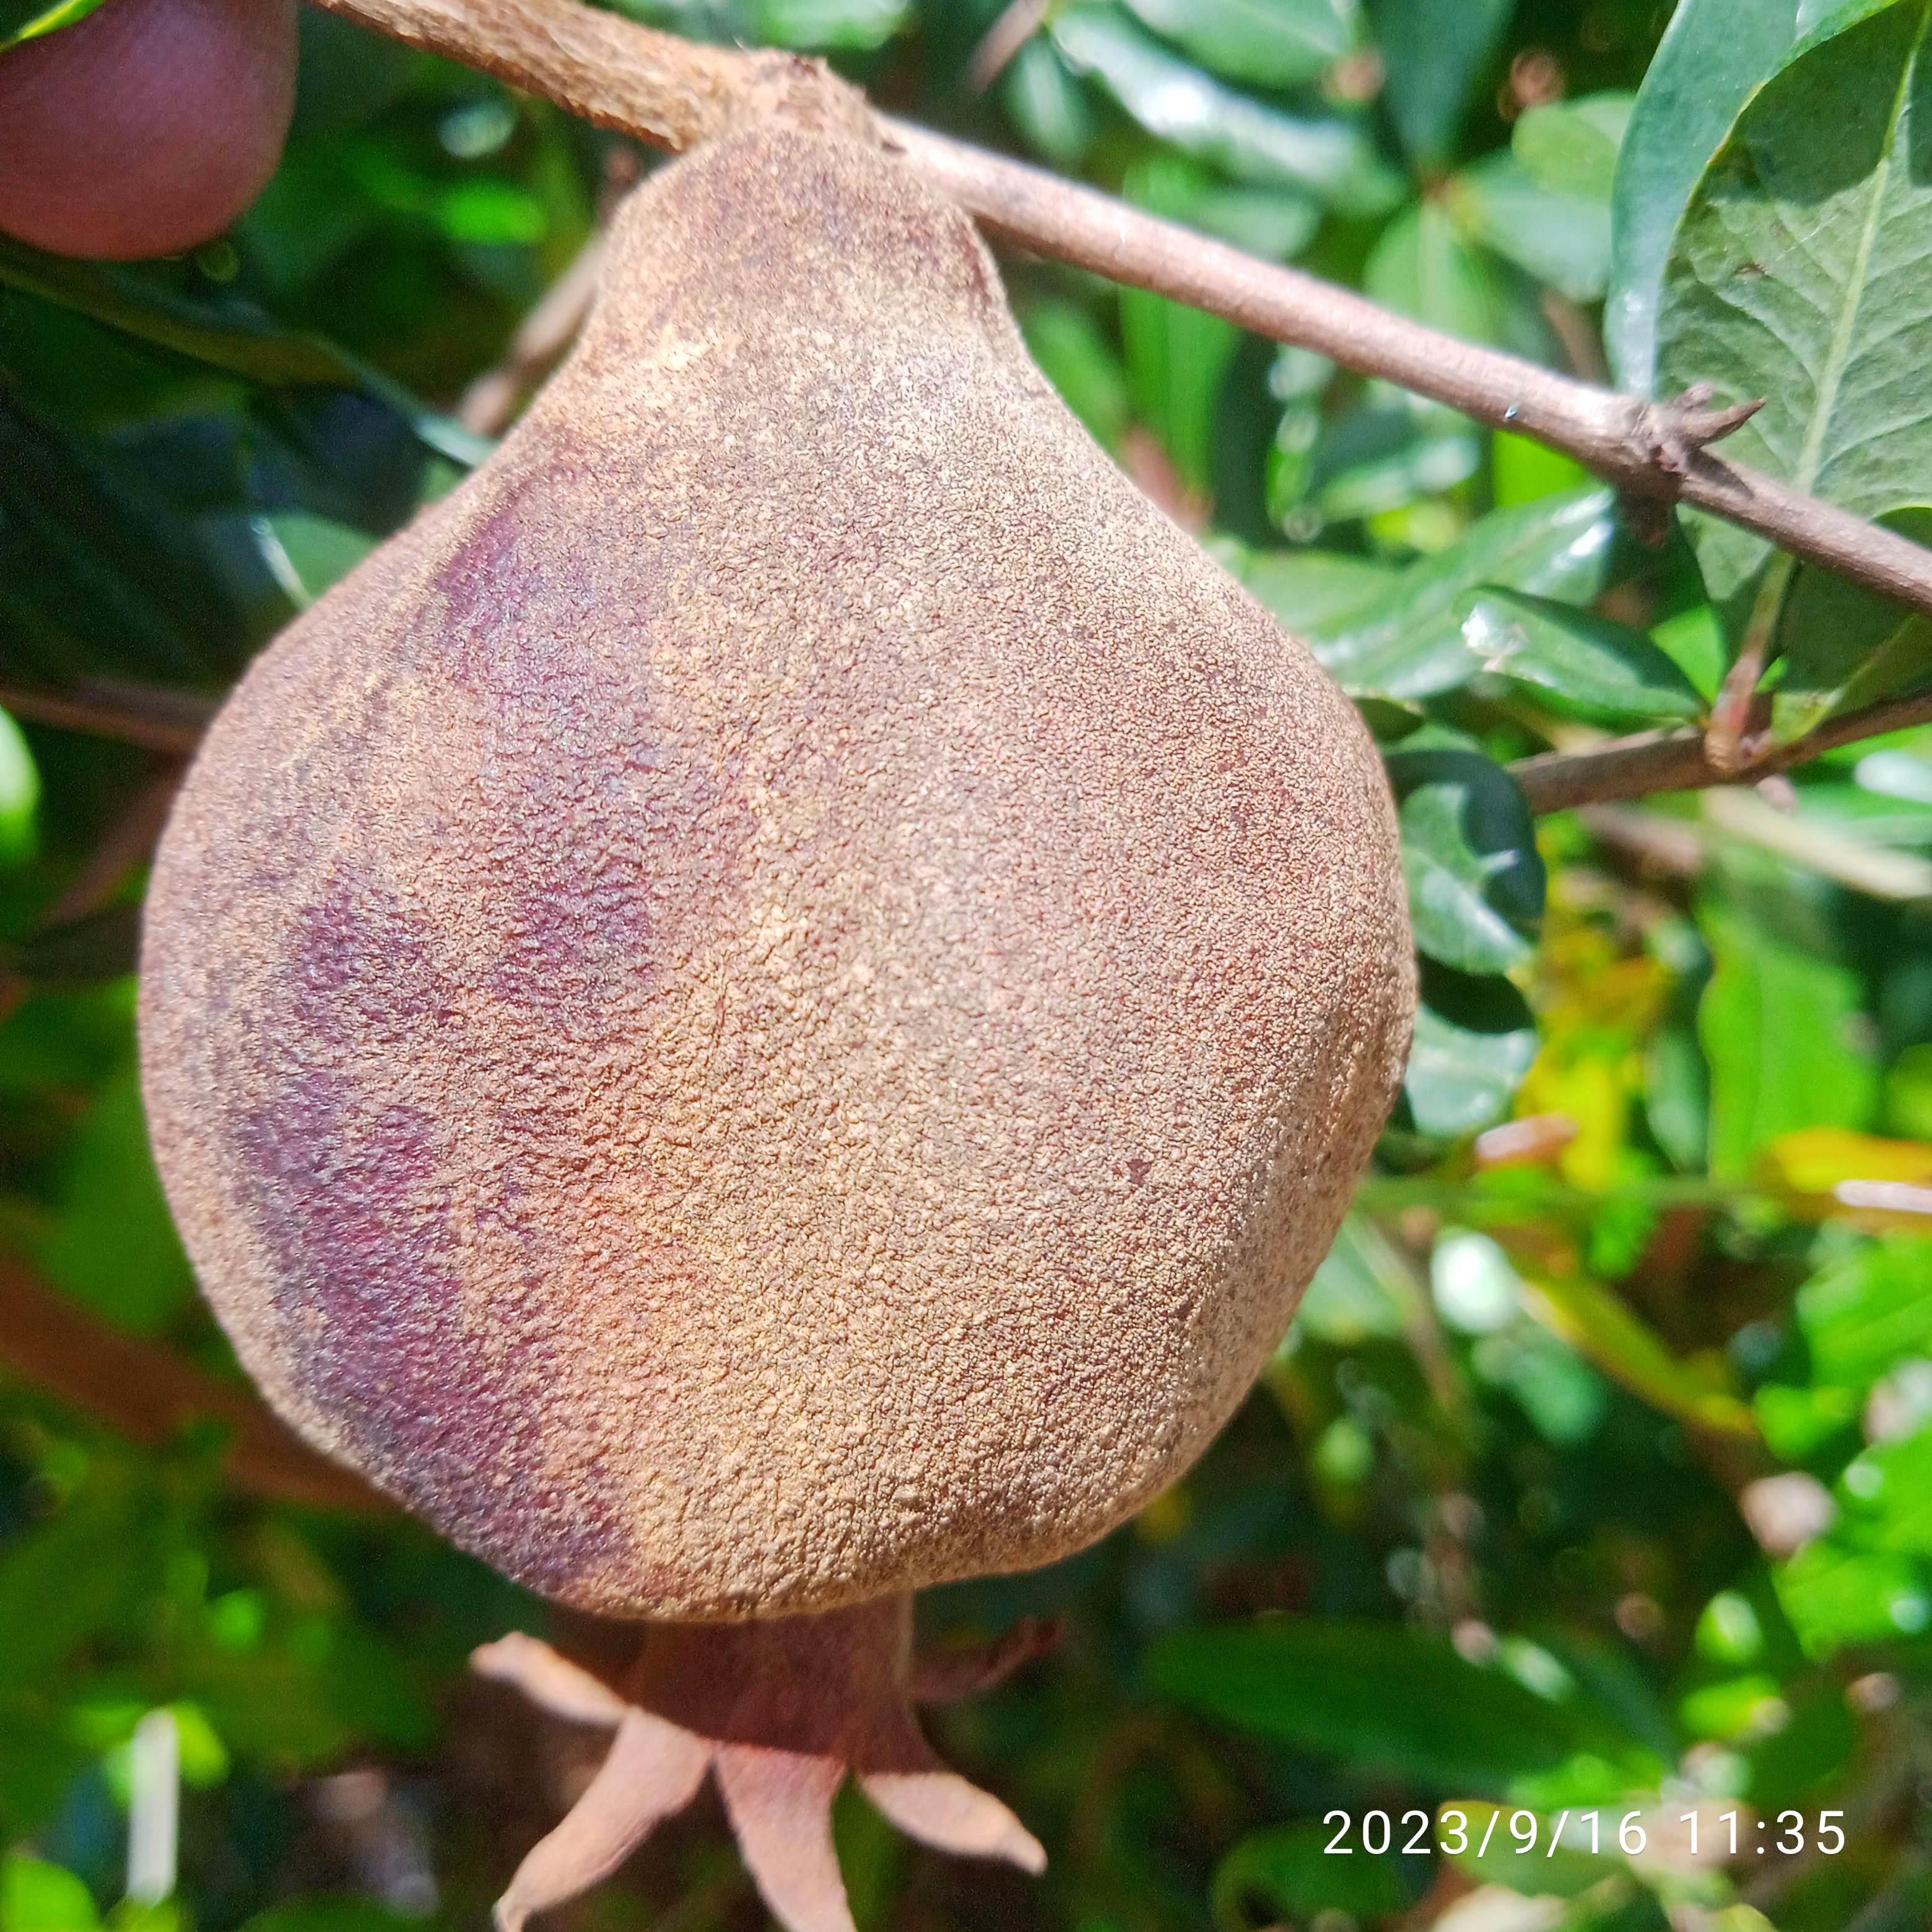
Label: Alternaria